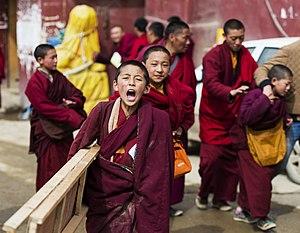
Le xian de Sêrtar est un xian de la préfecture autonome tibétaine de Garzê dans la province du Sichuan en Chine.